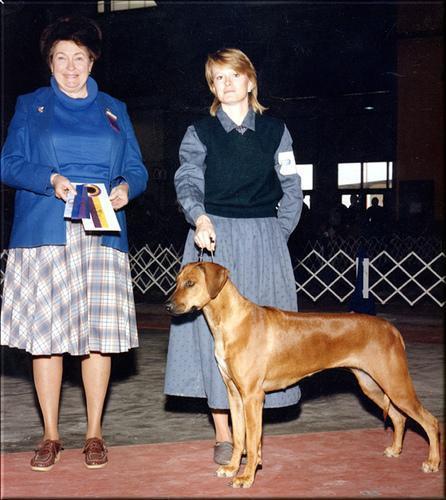
Rhodesian_ridgeback